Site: brandenburg
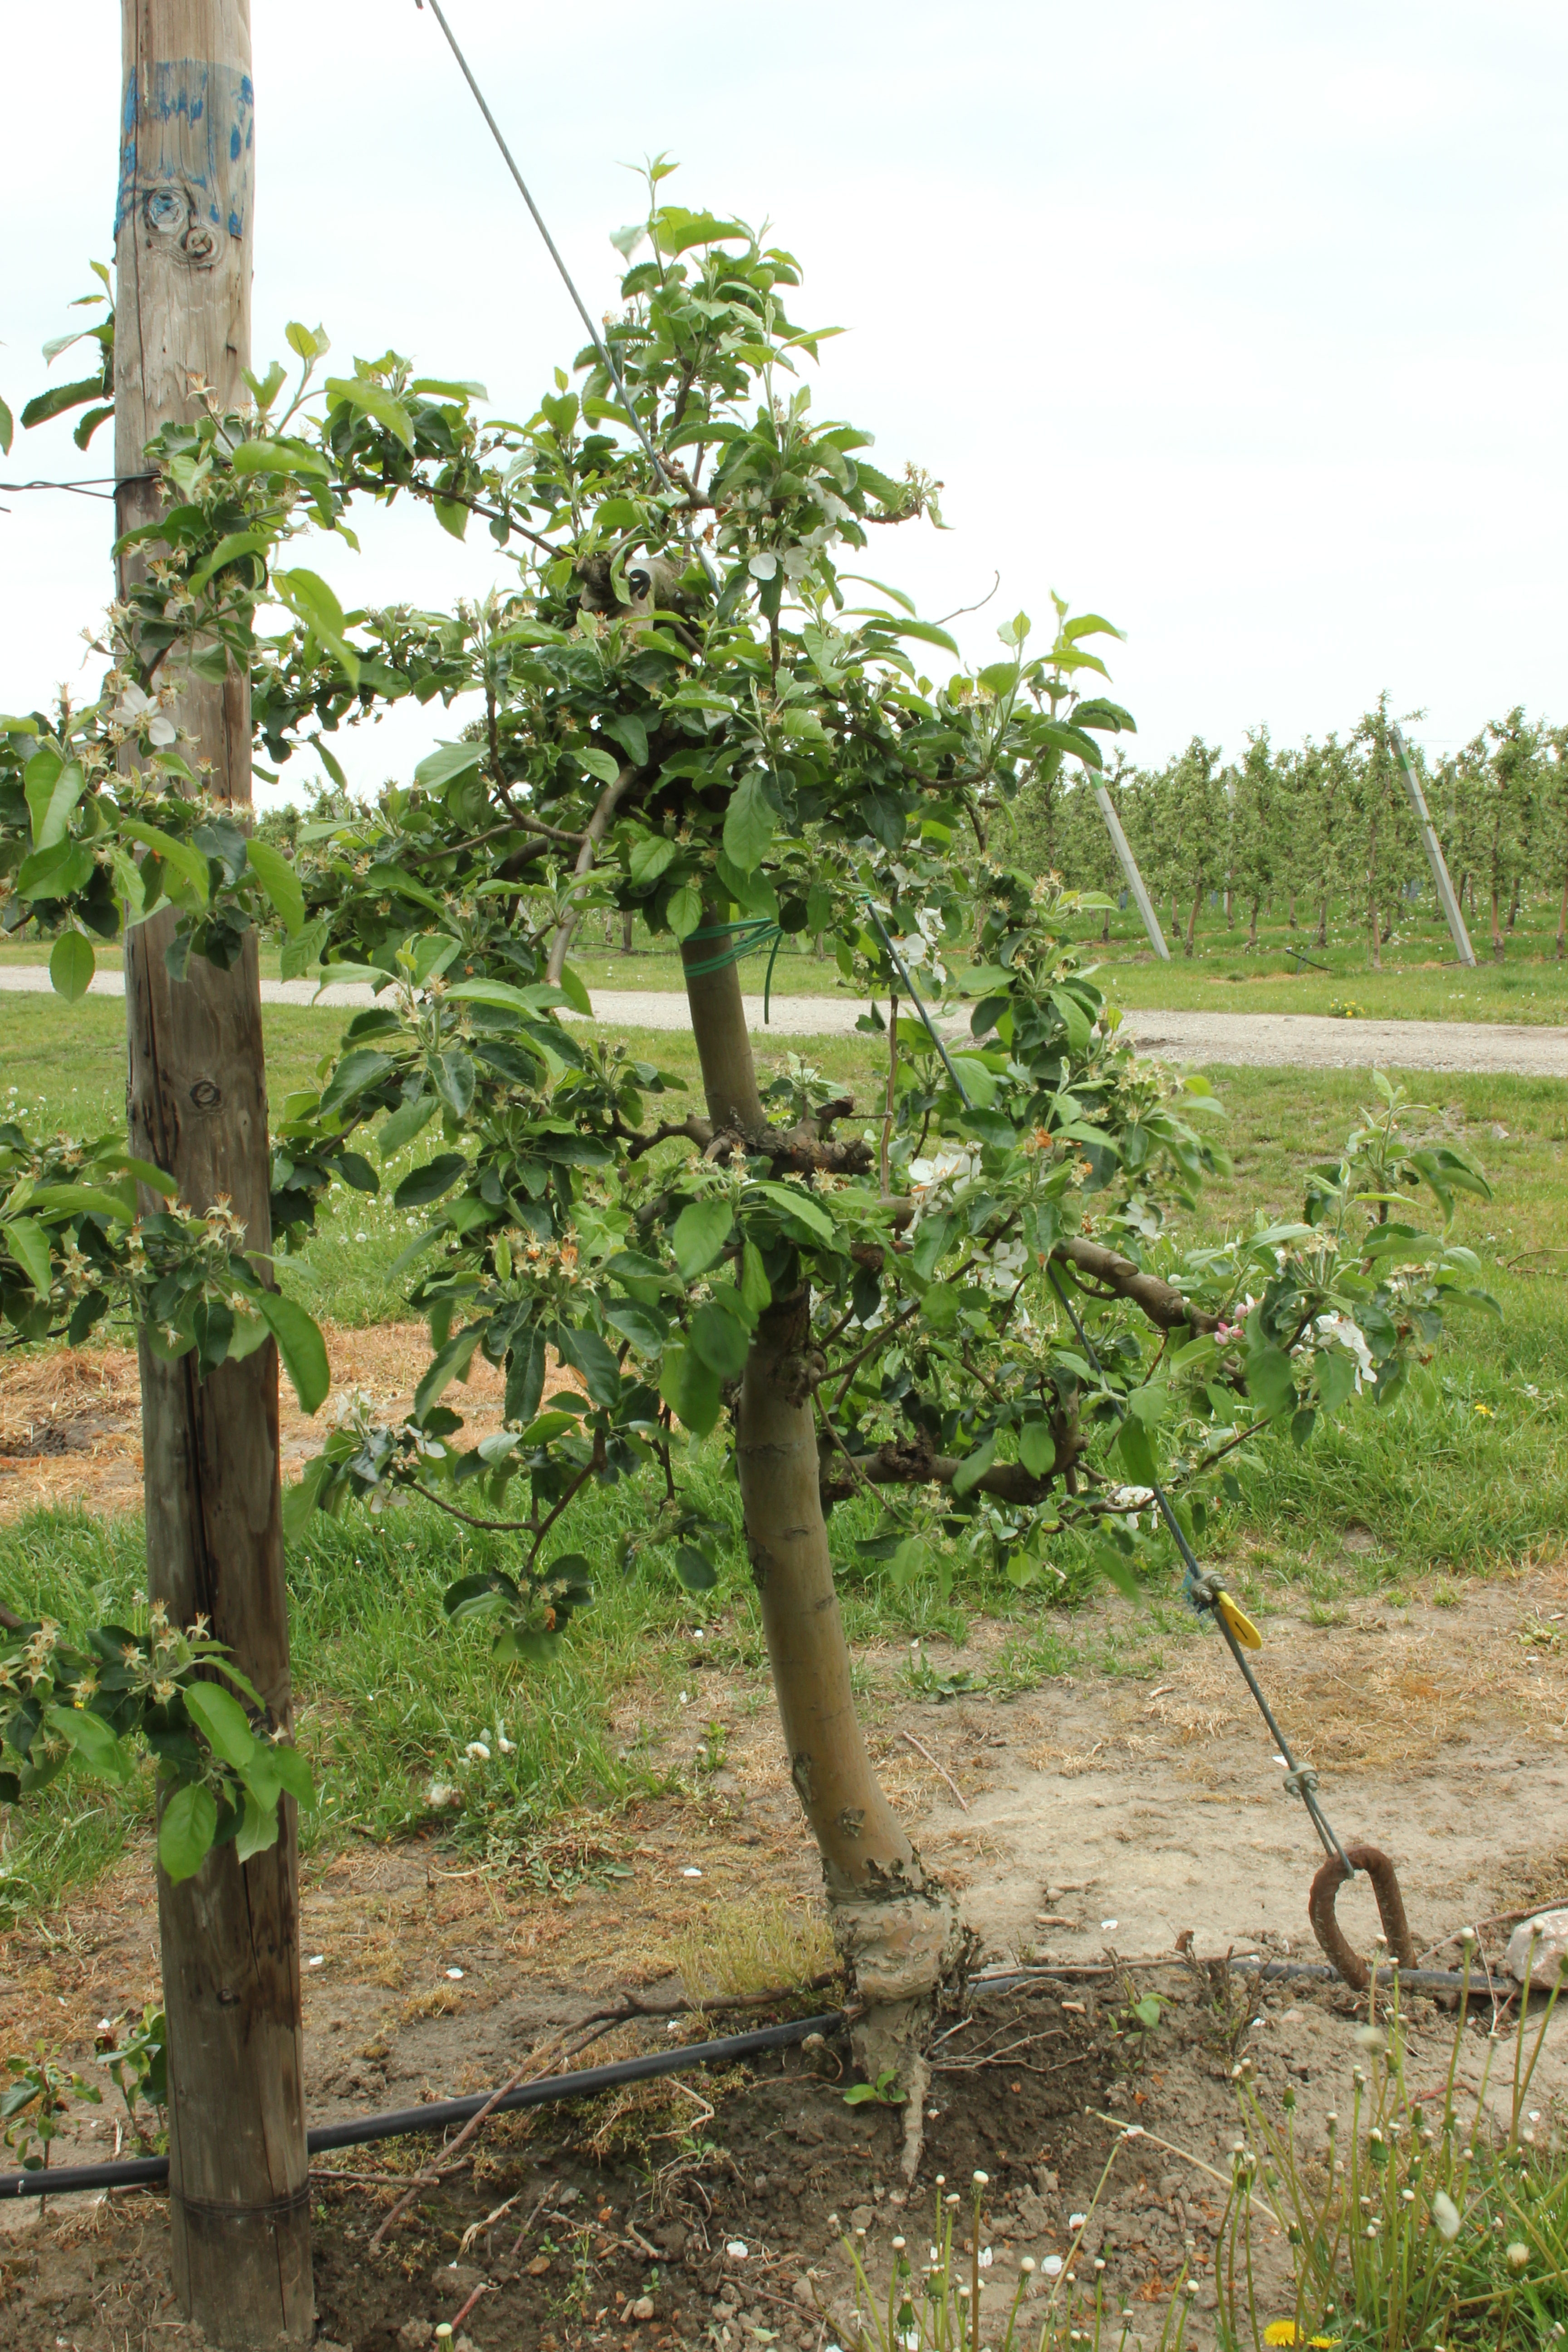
Growth stage (BBCH 67): Flowering